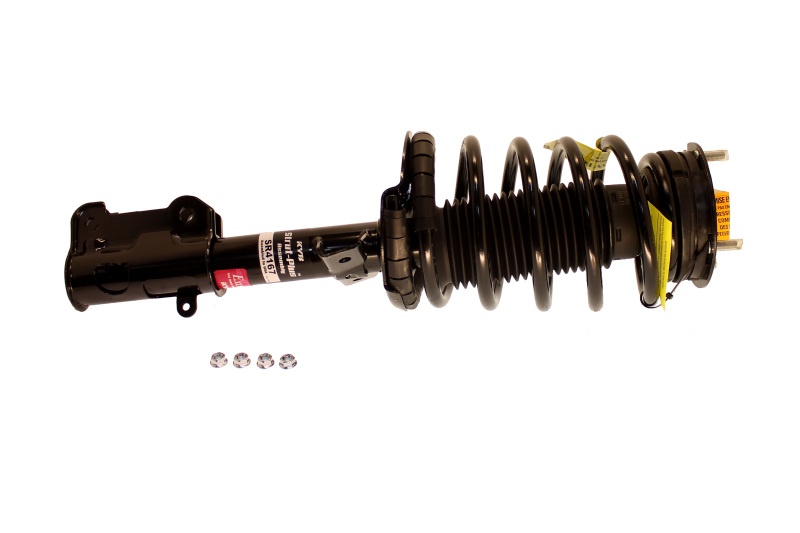
KYB Shocks & Struts Strut Plus Front 05-10 Ford Mustang
Brand: KYB
A strut assembly handles vehicle weight, determines ride height, acts as the steering pivot, controls vehicle stability and can affect a vehicles electronic crash avoidance systems. As an original equipment supplier, KYB understands how your vehicle should ride, handle and perform. The KYB Strut-Plus is engineered to help restore the handling and control capabilities of your vehicle. We start with an Original Equipment (OE) Restoring KYB Strut. High carbon steel coil springs are developed considering vehicle attributes and corners weights to help make sure the ride height is restored within OE specifications. This Part Fits: Year Make Model Submodel 2005-2010 Ford Mustang Base 2005-2010 Ford Mustang GT
Category: Vehicles & Parts > Vehicle Parts & Accessories > Motor Vehicle Parts > Motor Vehicle Suspension Parts > Struts